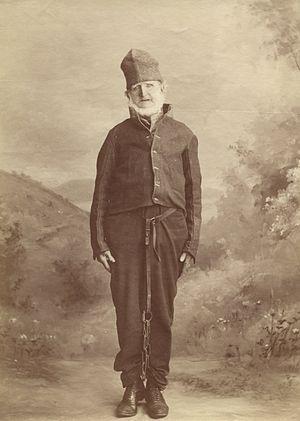
Un prisonnier, aussi appelé détenu, est une personne privée de liberté. Elle peut être retenue dans une prison, un pénitencier, un camp de prisonnier ou bien être en résidence surveillée.
John Watt Beattie est un photographe britannique puis australien né le 15 août 1859 à Aberdeen en Écosse et mort le 24 juin 1930 à Hobart en Australie.